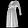
Label: Dress